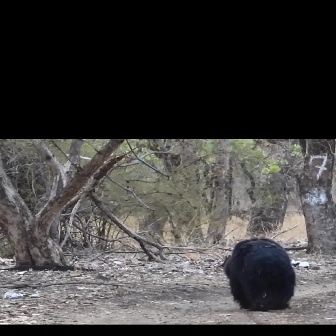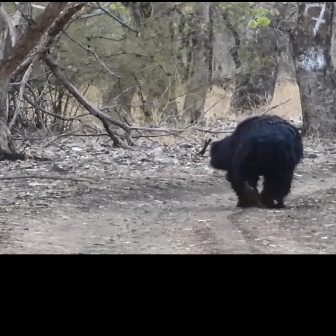
  Please identify the target specified by the bounding box [222,237,297,312] in the first image and locate it in the second image. Return the coordinates in [x_min,y_min,x_max,y_max] format.
Answer: [209,114,304,210]